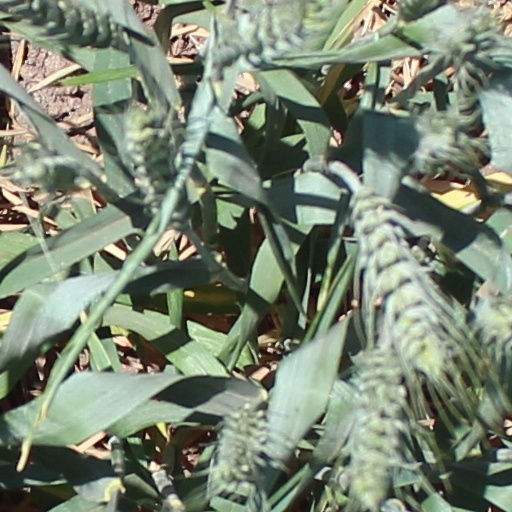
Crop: wheat